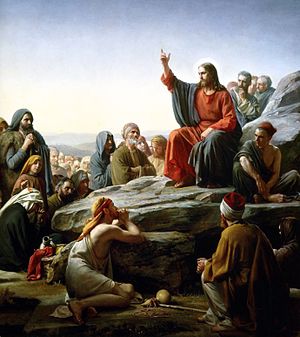
Narrativ teologi
Carl Bloch, Bjergprædikenen, 1877, Det Nationalhistoriske Museum på Frederiksborg Slot.